Verna Hillie

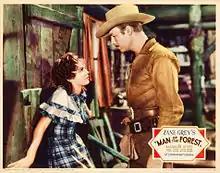
Hillie with Randolph Scott in "Man of the Forest" in 1933.

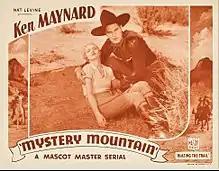
Lobby card for "Mystery Mountain" (1934)

She became better known after her supporting role in "Under the Tonto Rim" in 1933. When Hillie contracted Bell's palsy, Paramount dropped her contract, but she soon recovered and began working for other studios. In 1934 she co-starred with Ken Maynard in "Mystery Mountain", a Western serial film from Mascot Pictures. She then starred opposite John Wayne in "The Star Packer" and "The Trail Beyond" for Monogram Pictures. She had some minor roles in movies for Universal Studios, such as "I've Been Around" in 1935, but the studio stopped using her after she spurned romantic advances from production executive Carl Laemmle, Jr. She also appeared in the Broadway production of "Night of January 16th" in 1935.